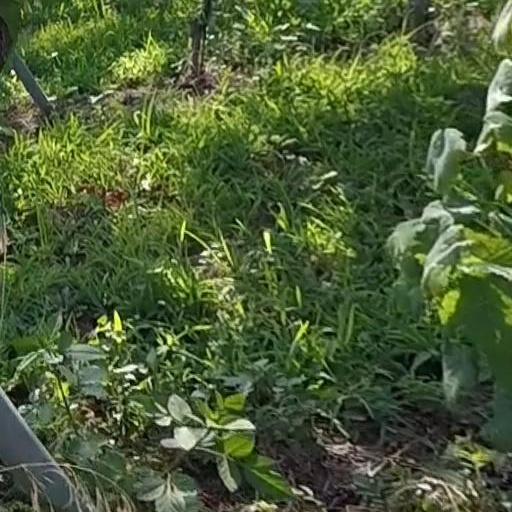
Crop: grape